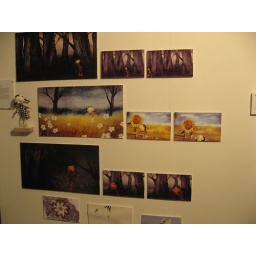
animation about a girl in a dangerous forest